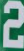
Number: 2